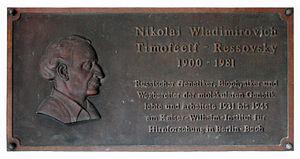
Nikolaï Vladimirovitch Timofeïev-Ressovski, né le 20 septembre 1900 et mort le 28 mars 1981, est un biologiste et généticien soviétique.